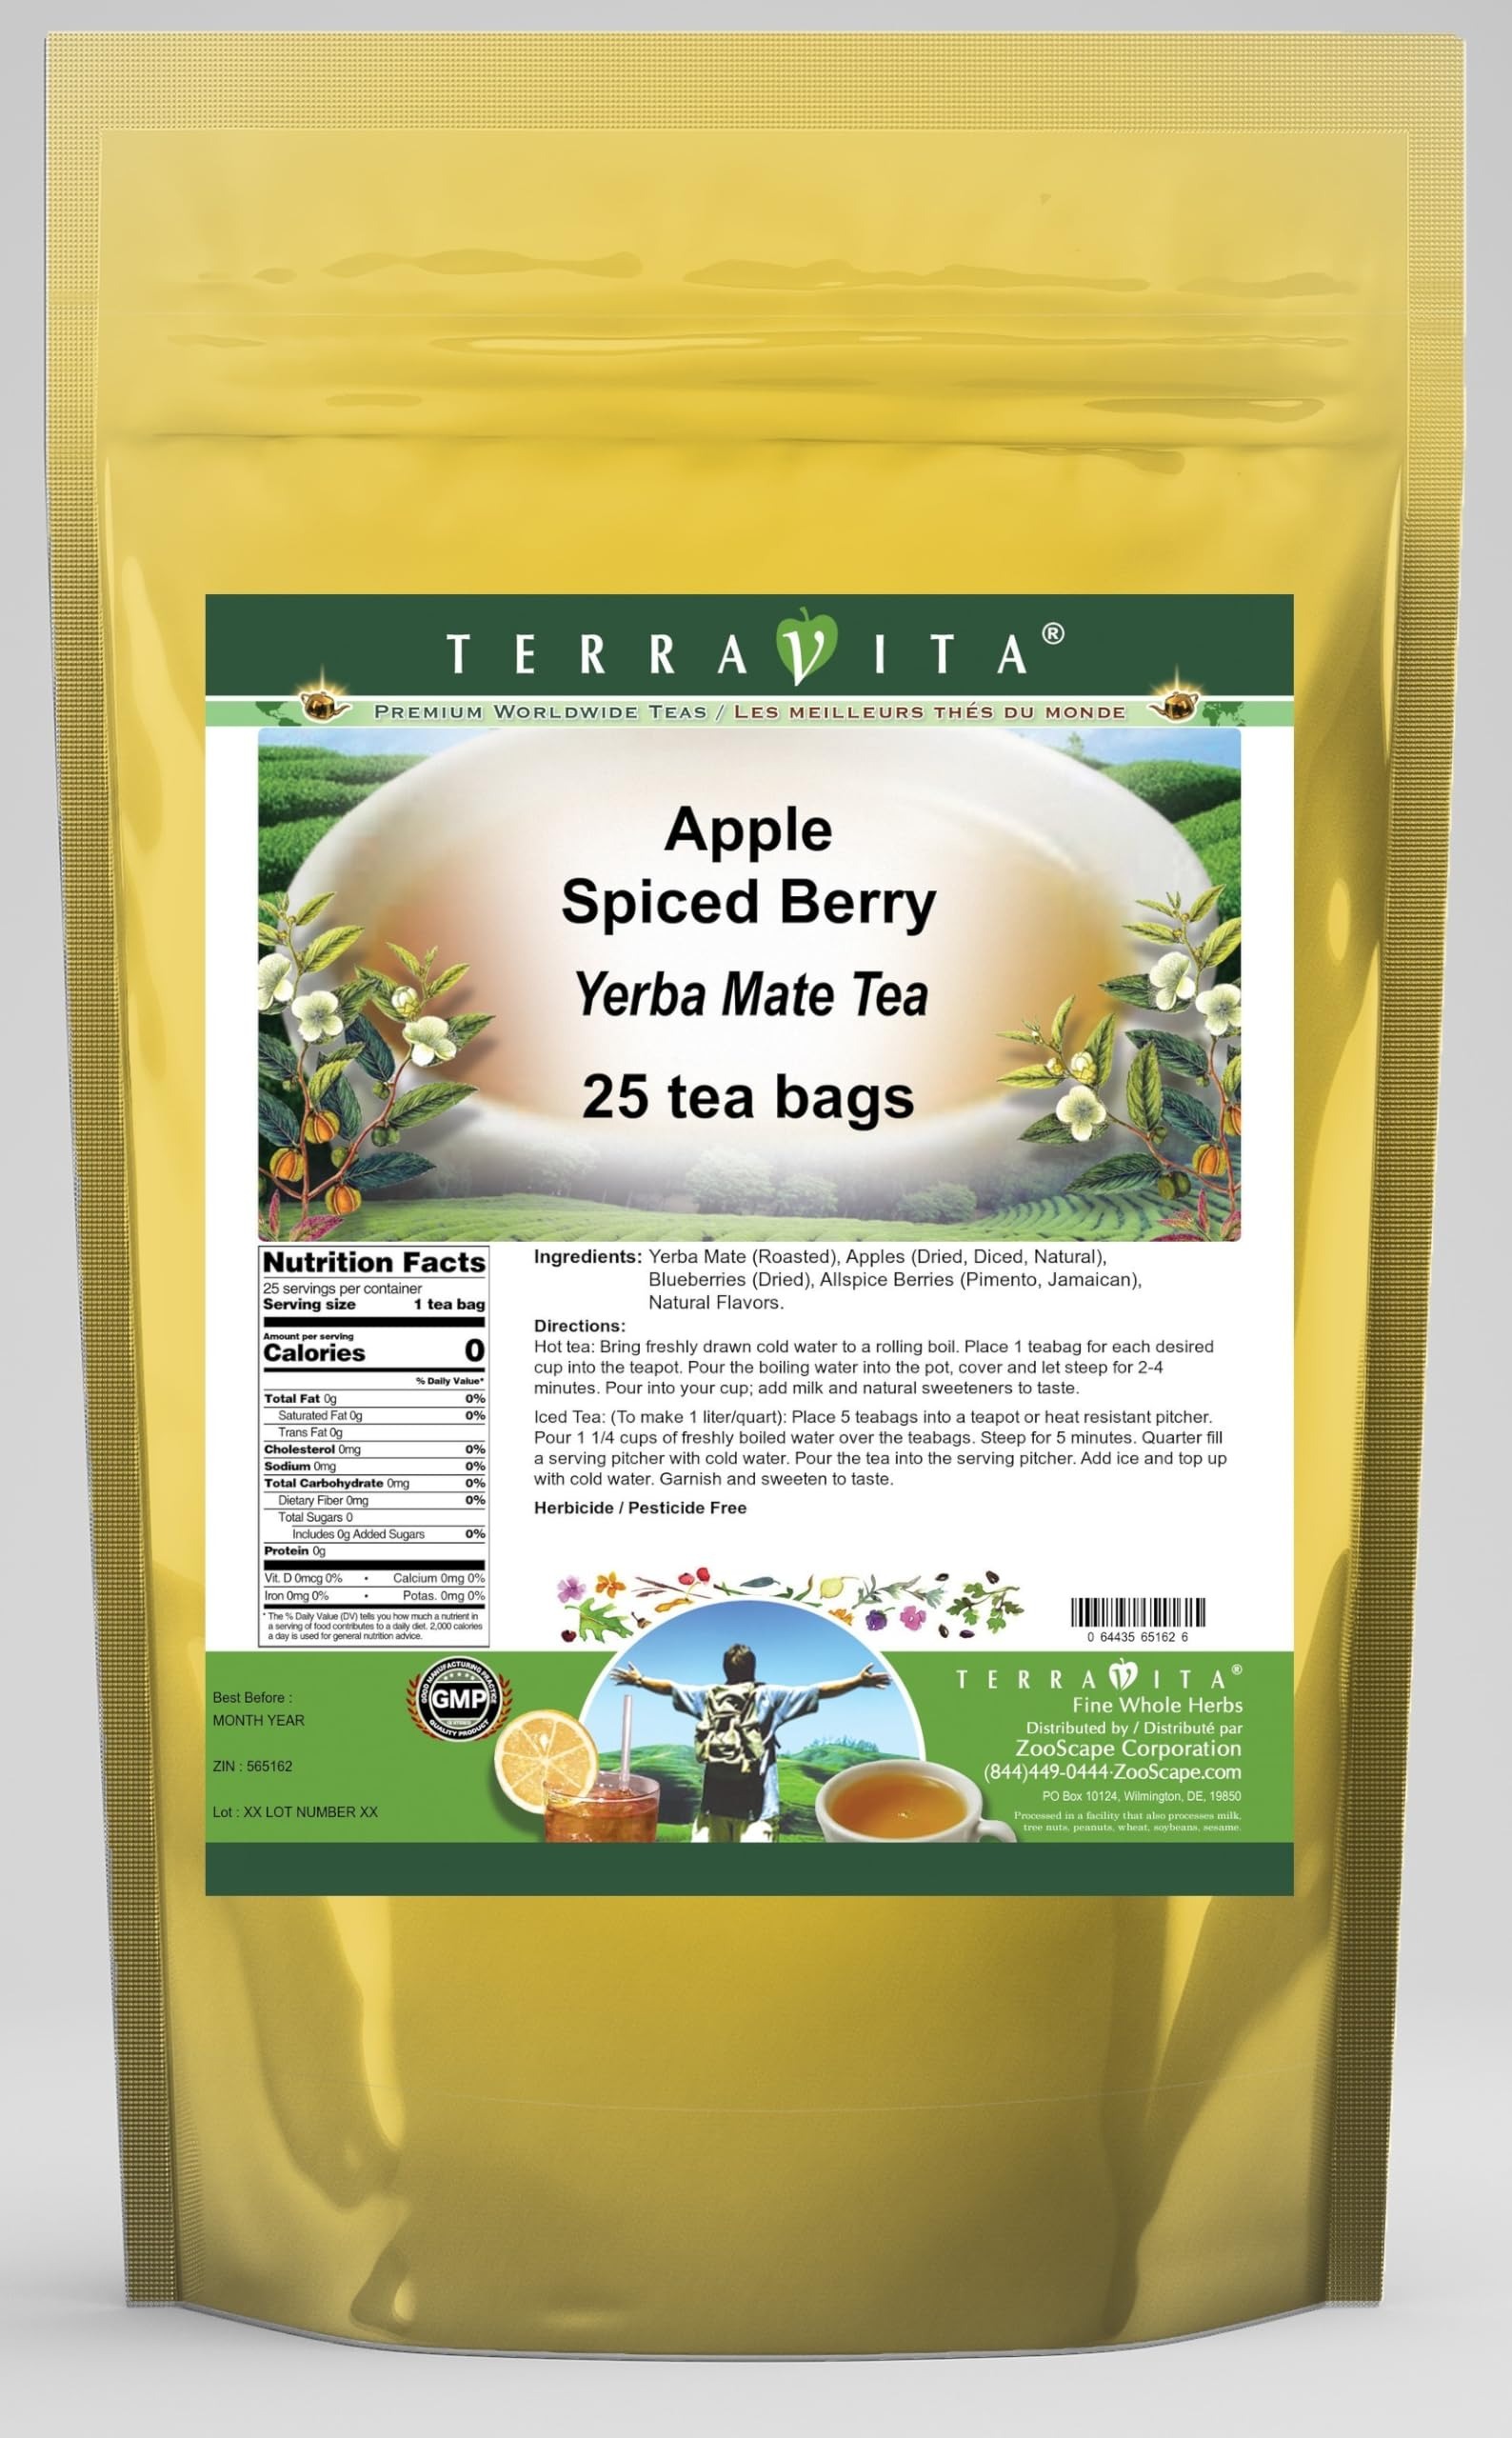
Item Name: Apple Spiced Berry Yerba Mate Tea (25 tea bags, ZIN: 565162) - 3 Pack
Bullet Point 1: Our Apple Spiced Berry Yerba Mate tea is a scrumptuous all-natural flavored Yerba Mate coffee substitute with Apples (Dried, Diced, Natural), Blueberries and Allspice Berries (Pimento, Jamaican) that will refresh you with its terrific taste! You will enjoy the earthy and acidity-free Apple Spiced Berry aroma and flavor again and again! - Ingredients: Yerba Mate, Apples (Dried, Diced, Natural), Blueberries, Allspice Berries (Pimento, Jamaican) and Natural Apple Spiced Berry Flavor.
Bullet Point 2: No fillers.
Bullet Point 3: Manufacturer: TerraVita
Bullet Point 4: Size: 25 tea bags
Bullet Point 5: Yerba Mate Tea Bags - Packed in a convenient upright pouch!
Product Description: Our Apple Spiced Berry Yerba Mate tea is a scrumptuous all-natural flavored Yerba Mate coffee substitute with Apples (Dried, Diced, Natural), Blueberries and Allspice Berries (Pimento, Jamaican) that will refresh you with its terrific taste! You will enjoy the earthy and acidity-free Apple Spiced Berry aroma and flavor again and again! - Ingredients: Yerba Mate, Apples (Dried, Diced, Natural), Blueberries, Allspice Berries (Pimento, Jamaican) and Natural Apple Spiced Berry Flavor. - Hot tea brewing method: Bring freshly drawn cold water to a rolling boil. Place 1 teabag for each desired cup into the teapot. Pour the boiling water into the pot, cover and let steep for 2-4 minutes. Pour into your cup; add milk and natural sweeteners to taste. - Iced tea brewing method: (To make 1 liter/quart): Place 5 teabags into a teapot or heat resistant pitcher. Pour 1 1/4 cups of freshly boiled water over the teabags. Steep for 5 minutes. Quarter fill a serving pitcher with cold water. Pour the tea into the serving pitcher. Add ice and top up with cold water. Garnish and sweeten to taste. - TerraVita is an exclusive line of premium-quality, natural source products that use only the finest, purest and most potent ingredients found around the world. TerraVita is hallmarked by the highest possible standards of purity, potency, stability and freshness. All of our products are prepared with the highest elements of quality control, from raw materials through the entire manufacturing process, up to and including the moment that the bottles or bags are sealed for freshness and shipped out to you. Our highest possible standards are certified by independent laboratories and backed by our personal guarantee. - TerraVita exists to meet and ensure your family's health and wellness without the har
Value: 75.0
Unit: Count

Price: 54.69